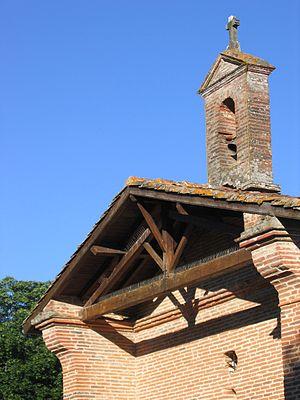
Chapelle ""Notre Dame du Bout du Pont"" de Lherm (Haute-Garonne)"
Lherm est une commune française située dans le département de la Haute-Garonne, en région Occitanie.
La liste des chapelles de la Haute-Garonne présente les chapelles situées sur le territoire des communes du département français de la Haute-Garonne. Il est fait état des diverses protections dont elles peuvent bénéficier, et notamment les inscriptions et classements au titre des monuments historiques.
Cet article recense une partie des monuments historiques de la Haute-Garonne, en France.